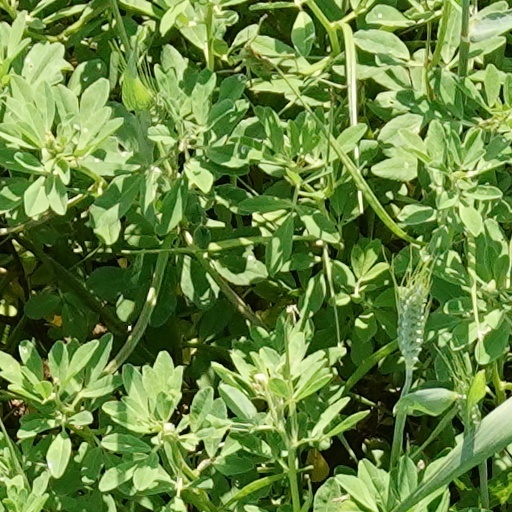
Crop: wheat